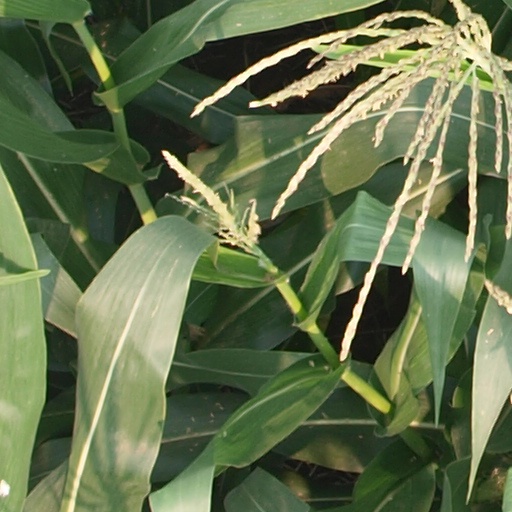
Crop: maize; corn